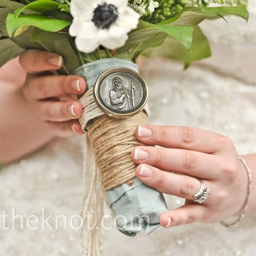
bouquet was wrapped with twine and accented with a rustic brooch to finish the look .